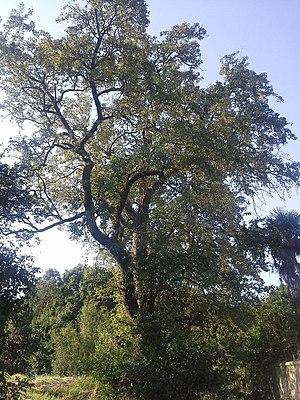
Arbre
La pérouille ou prouille, fruit du pérouiller, est une variété de poire ancienne, qui existe au Pays basque. Le fruit, à la chair jaune, est de petite taille. Il peut être utilisé pour faire de la confiture.